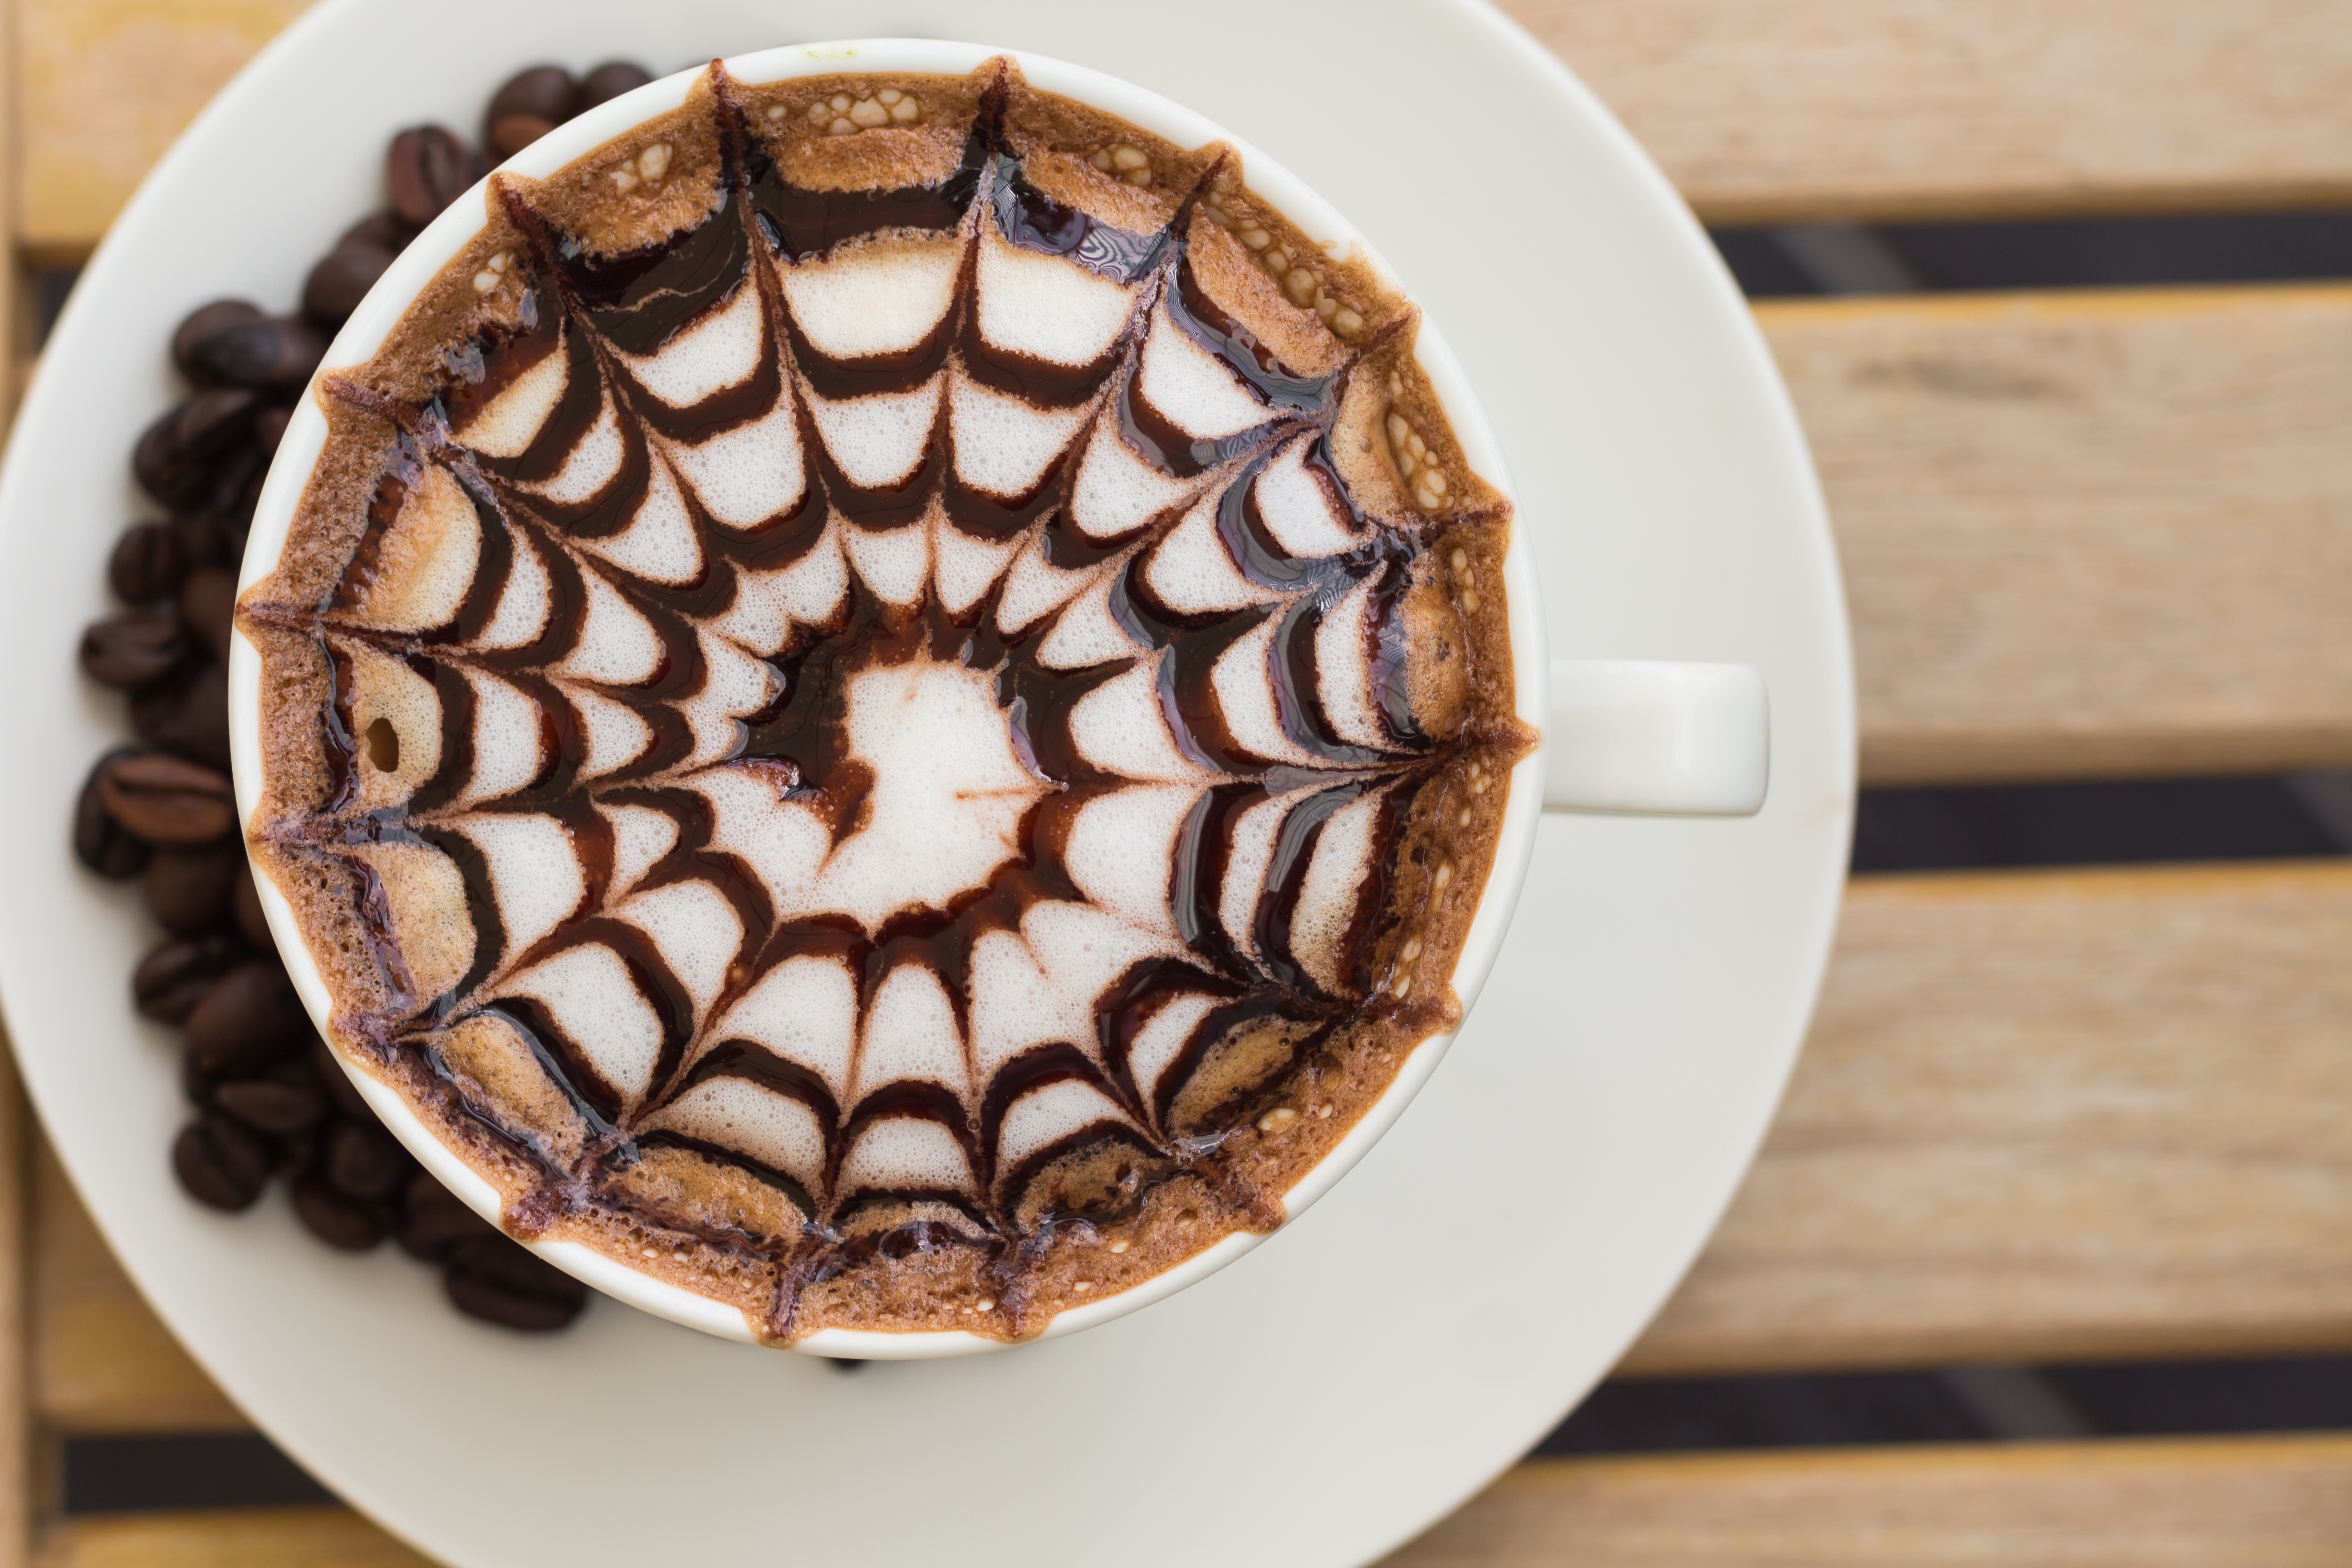
coffee, sweet, foam, coffee bean, cup, cappuccino, pattern, dish, food, produce, saucer, beverage, drink, breakfast, chocolate, baking, milk, espresso, dessert, delicious, coconut, top view, art, design, icing, hot, fragrant, mellow, baked goods, flavor, velvety, mild